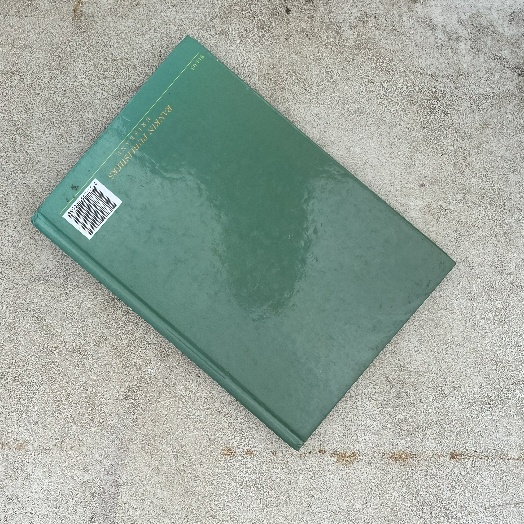
Label: Miscellaneous Trash